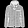
Label: Coat